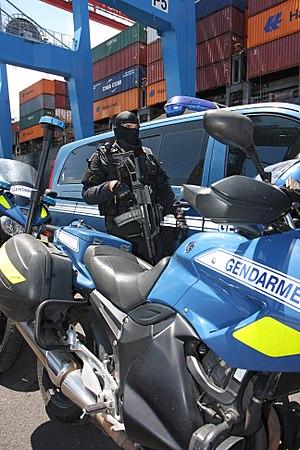
Une antenne du GIGN est une unité d'intervention régionale de la Gendarmerie nationale française.
Le Commandement de la Gendarmerie de l'île de La Réunion est subordonné au Commandement de la gendarmerie outre-mer. Commandé par un général de brigade, il dispose de 743 hommes et femmes répartis en 3 compagnies, 1 escadron de sécurité routière, 1 escadron de gendarmes mobiles, 1 section de recherche, 1 peloton de gendarmerie de haute montagne ainsi que plusieurs autres unités spécialisées. C'est la formation de Gendarmerie la plus importante des départements et collectivités d’outre-mer. La Gendarmerie de La Réunion est responsable de la sécurité sur 87,66 % du département occupée par 62 % de la population. Elle est également compétente sur les Îles Éparses où elle assure de manière permanente des missions de police administrative par délégation du préfet des Terres australes et antarctiques françaises et de police judiciaire par habilitation du procureur général de Saint-Denis. Force de police à statut militaire, la Gendarmerie est rattachée au ministère de l’Intérieur pour l’exercice de ses missions de sécurité intérieure et au ministère de la Défense pour l’exercice des missions de défense.